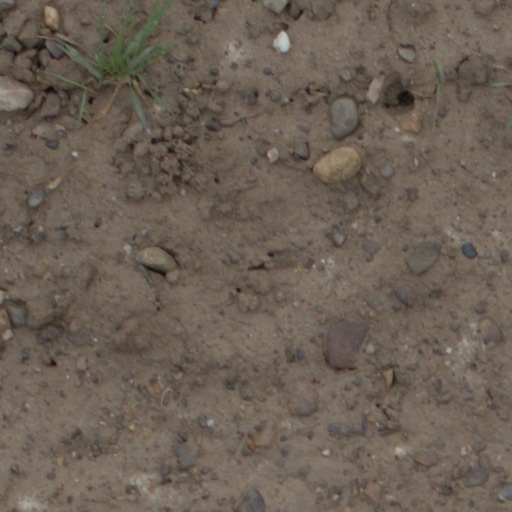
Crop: wheat